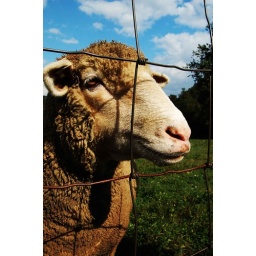
A cute sheep at Malabar Farm near Lucas Ohio.